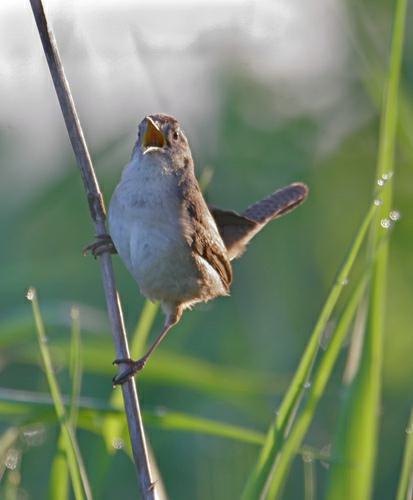
A photo of a marsh wren